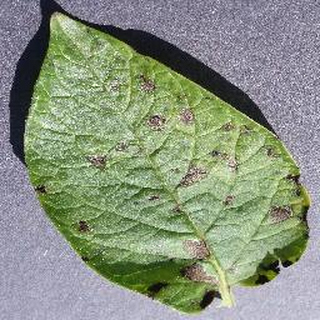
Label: potato_early_blight